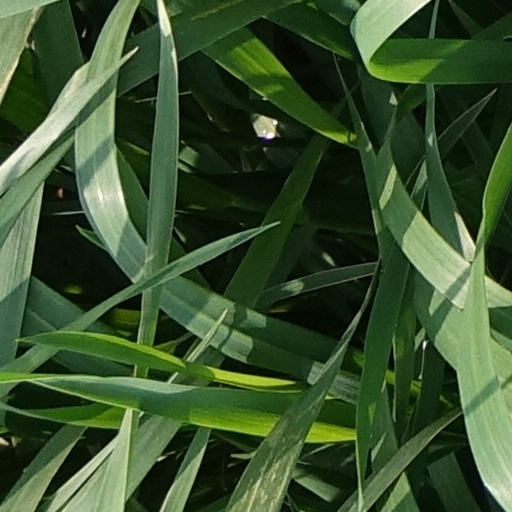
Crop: wheat